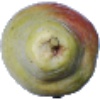
Label: pear_williams